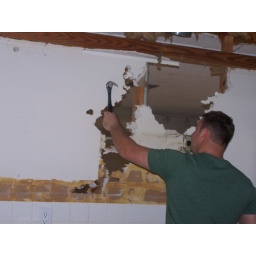
Jarred is standing in the kitchen knocking the dry wall down between the living area and kitchen.